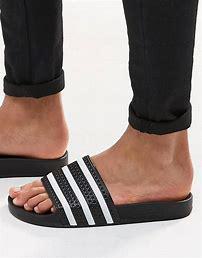
Brand: Adidas
Model: Adilette 22